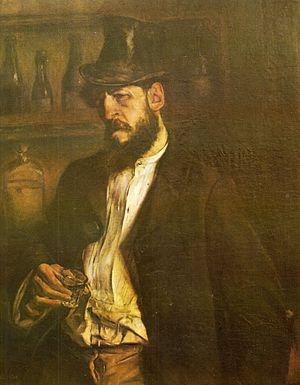
L'ivresse correspond à un état d'exaltation correspondant à une excitation intellectuelle et physique, un trouble de l'humeur ou une incoordination des mouvements généralement dû à une ingestion massive d'alcool ou d'une autre substance toxique, pouvant entraîner à terme une inconscience prolongée.